Semen Padang (company)

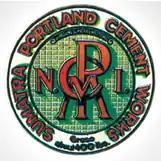
The first logo used by NV NIPCM

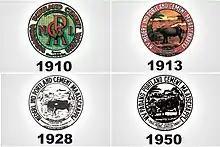
Semen Padang logos when it was first established until the last time it was controlled by the Dutch

PT Semen Padang (Persero) was established on 18 March 1910 firstly named NV Nederlandsch Indische Portland Cement Maatschappij (NV NIPCM). The Company emerged to be the first cement plant in Indonesia. On 5 July 1958, the company was nationalized by the Government of the Republic of Indonesia. During this period, the Company started to develop itself by increasing the capacity of Indarung I Plant to 330.000 tons/year. Next, the company developed the capacity of its production by erecting Indarung II, III and IV Plants which, unlike that of Indarung I, apply dry process.